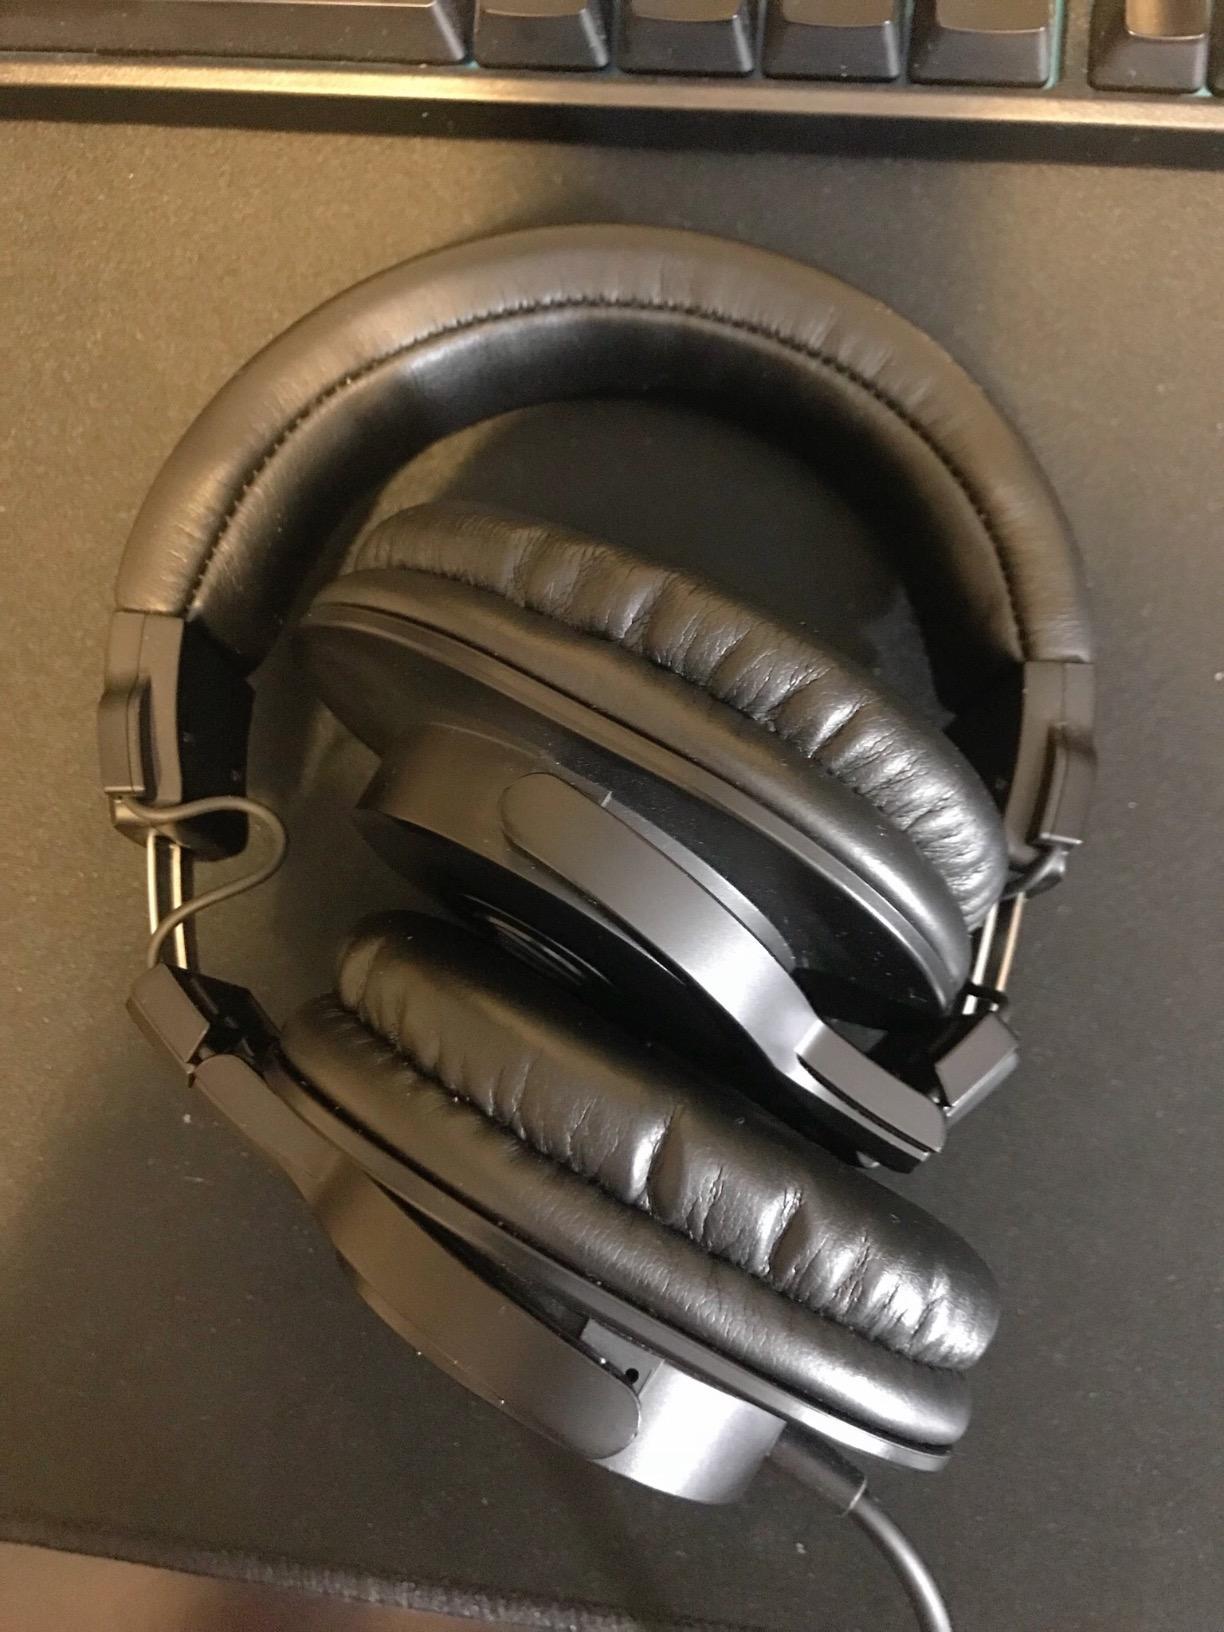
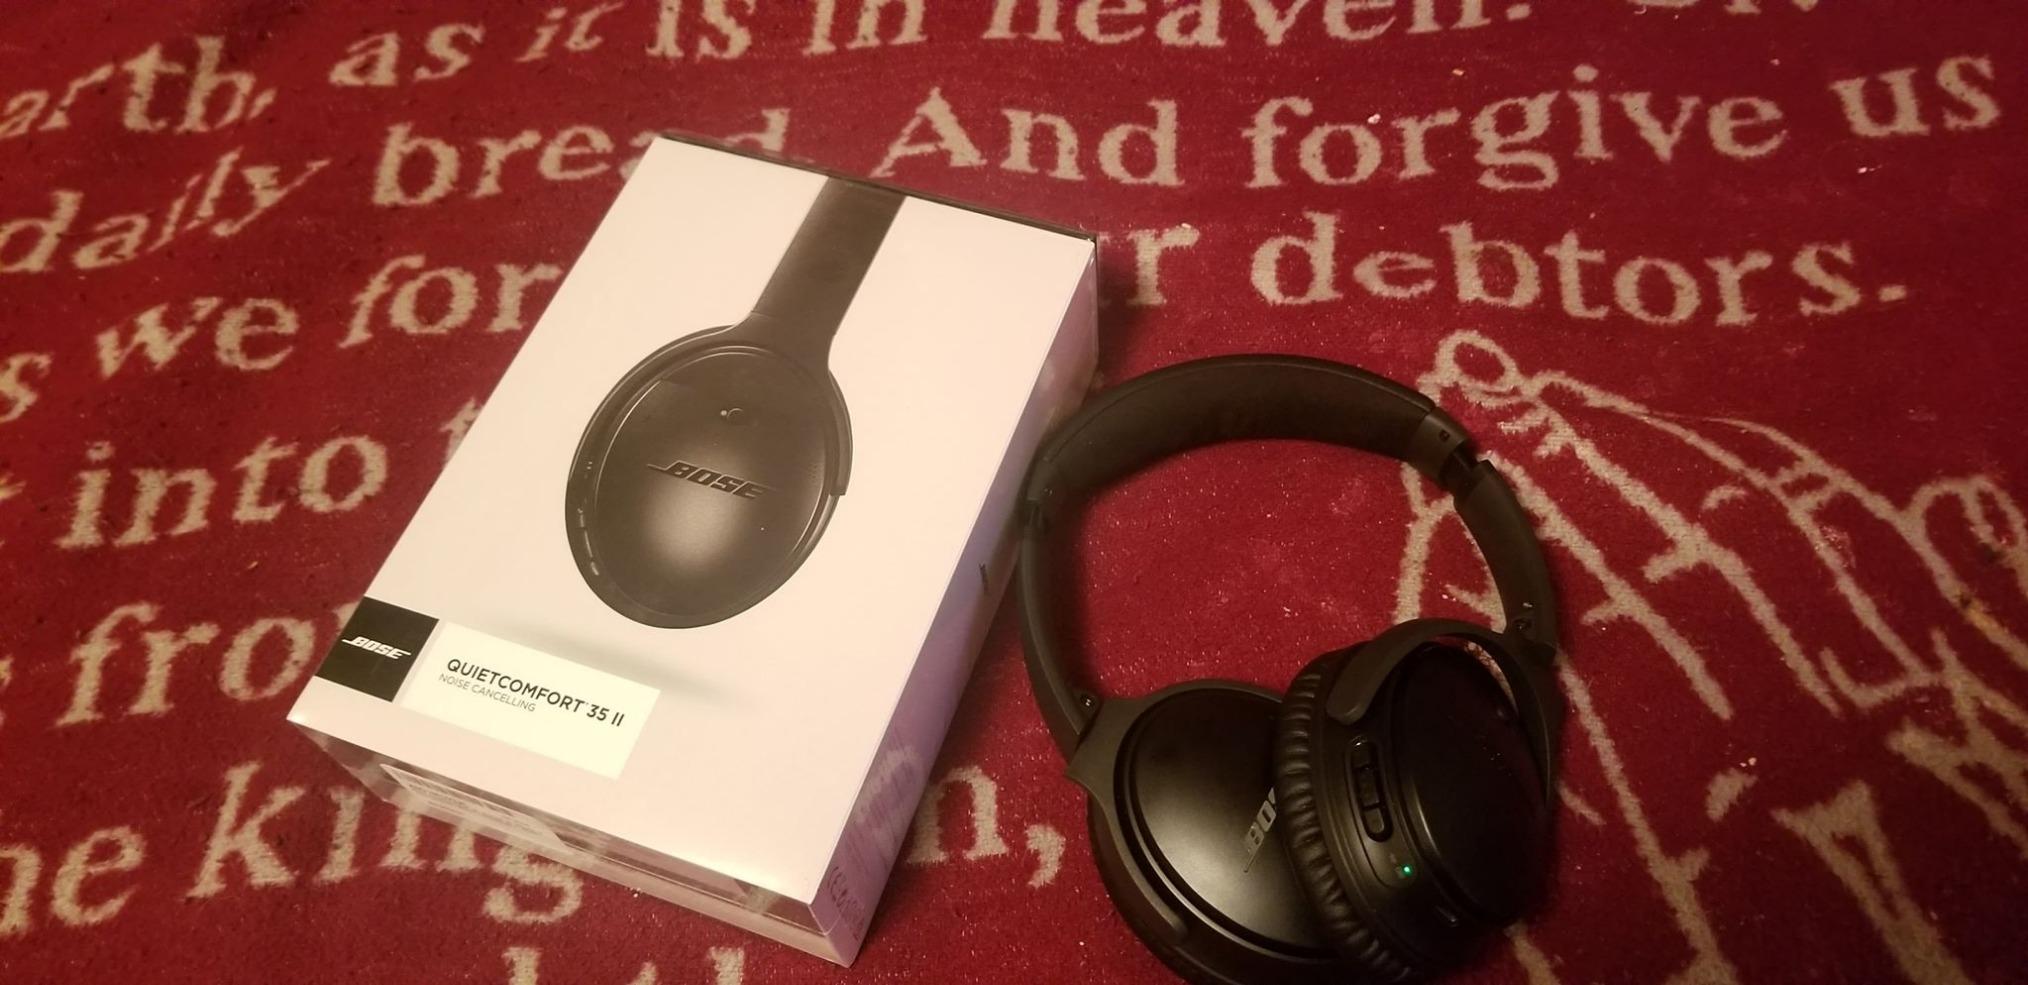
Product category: headphones
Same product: no